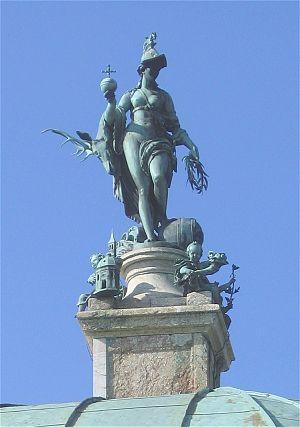
La Bavaria est une allégorie féminine de la Bavière. Elle en est également la sainte patronne.
Hans Krumpper est un sculpteur, stucateur, constructeur d'autel et architecte bavarois.